Gardening in Scotland

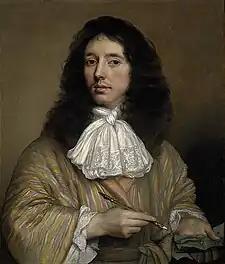
Portrait of William Bruce by John Michael Wright, c. 1664

Gardening books from the continent and England became widely available in this period and the first gardening book was published in Scotland. This was John Reid's, "Scots Gard'ner" (1683). Reid had been gardener at Niddry Castle, Hamilton Castle, and Drummond Castle and for George Mackenzie of Rosehaugh. The book borrowed from John Evelyn's (1658) translation of Nicholas de Bonnefon's "Le jardinier françois" (1651), adapting its ideas for Scottish conditions.